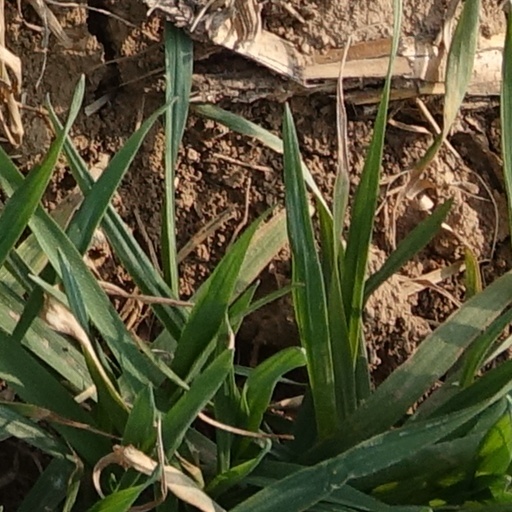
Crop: wheat